Dunedin Fine Art Center

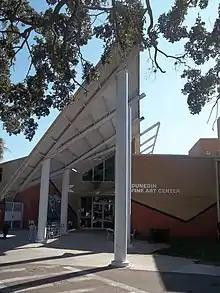

The Dunedin Fine Arts Center (DFAC) hosts exhibitions, festivals, classes, and workshop space in Dunedin, Florida. The centar was temporary closed due to COVID-19 pandemic and was re-opened on June 1, 2020.